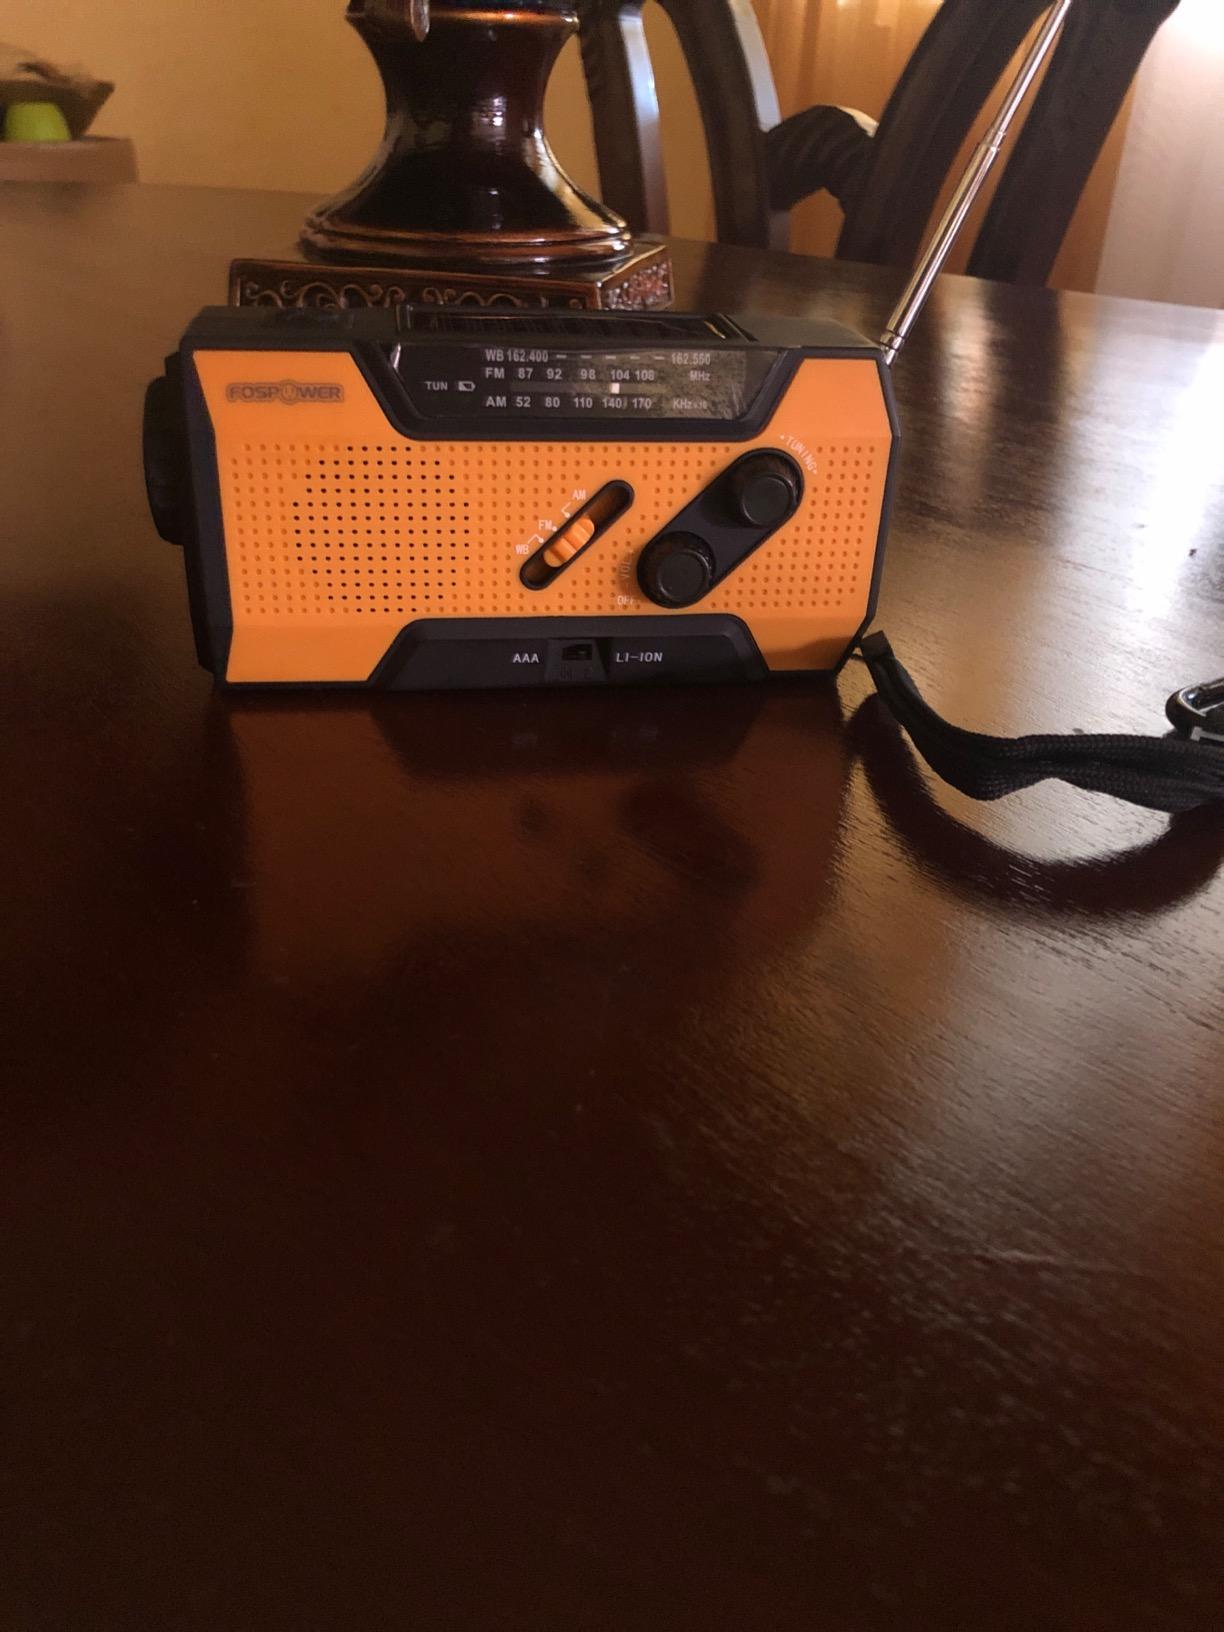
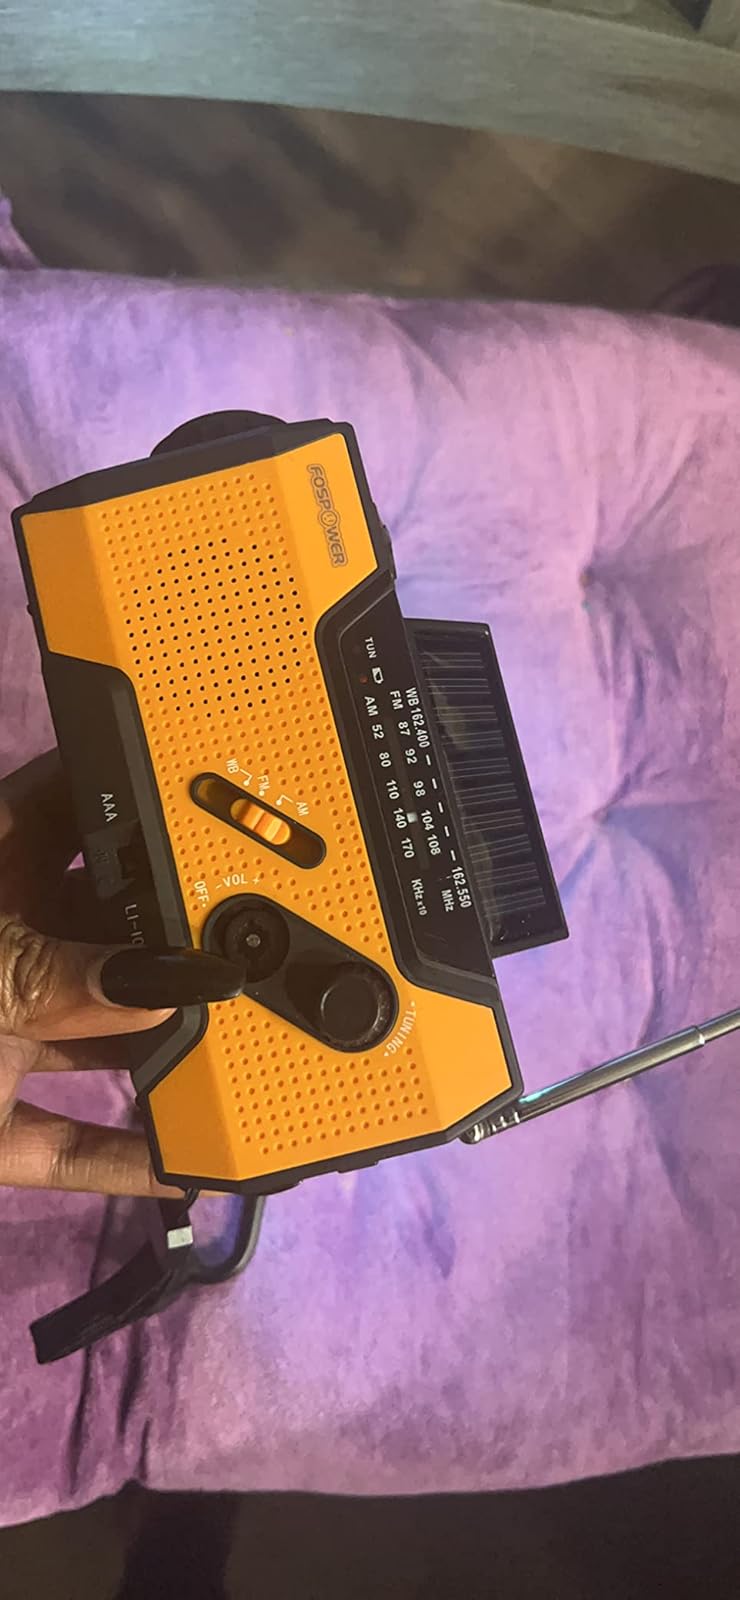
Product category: radio
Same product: yes